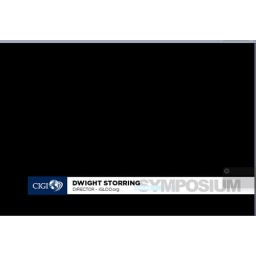
Demo of how the lower third should look on the video (obviously placed over the video not a black screen).